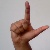
The image shows a hand gesture representing the letter 'L' in Indian Sign Language.